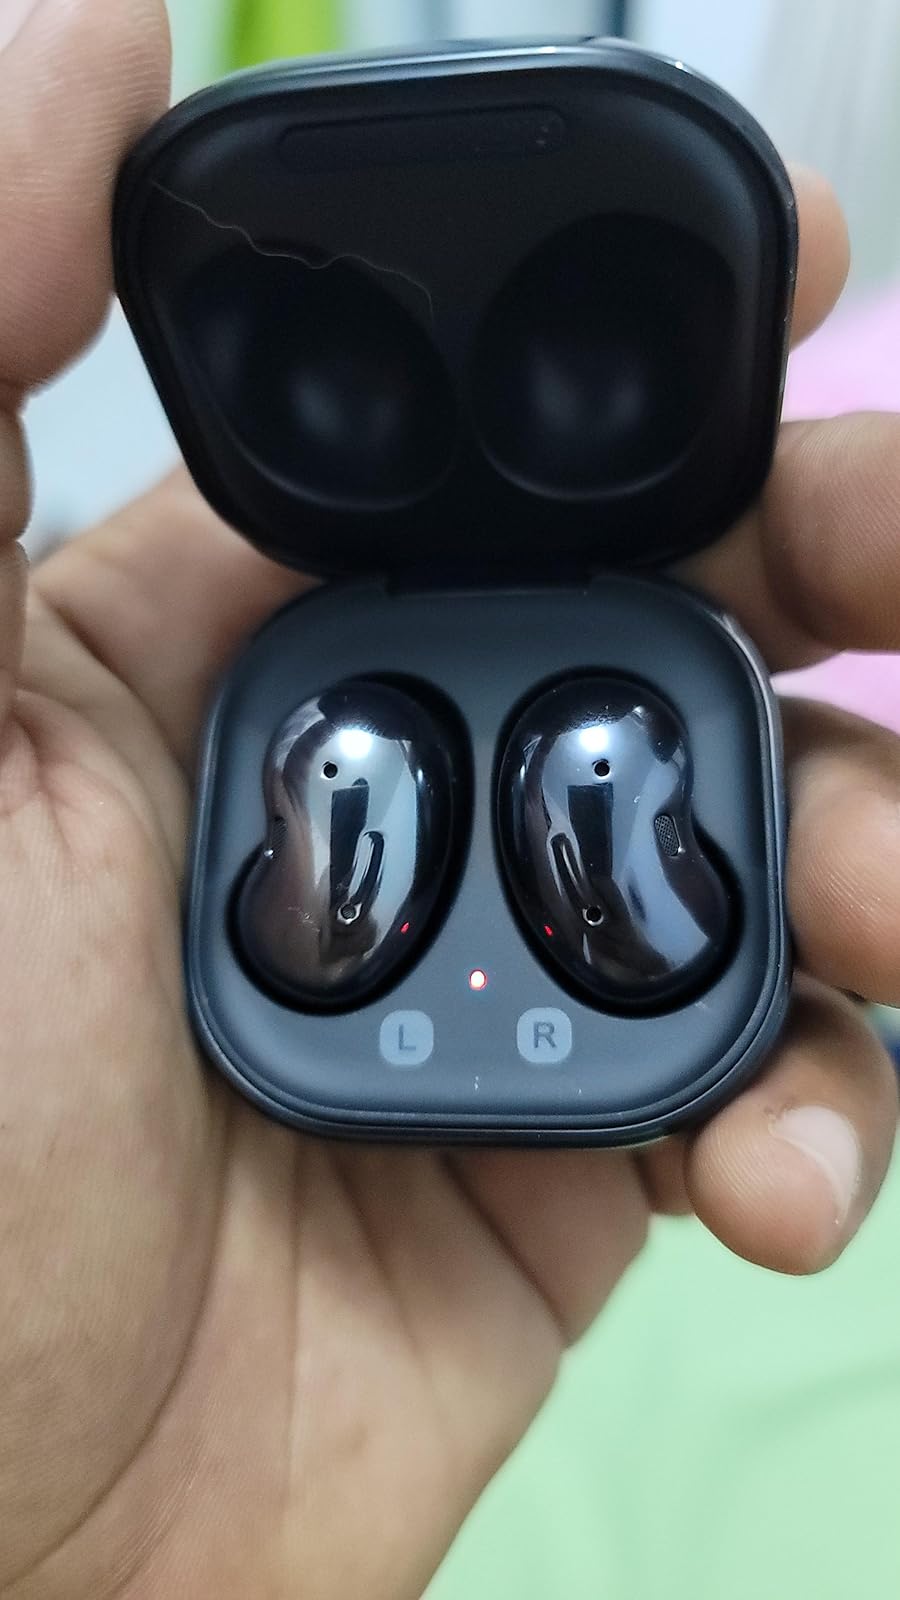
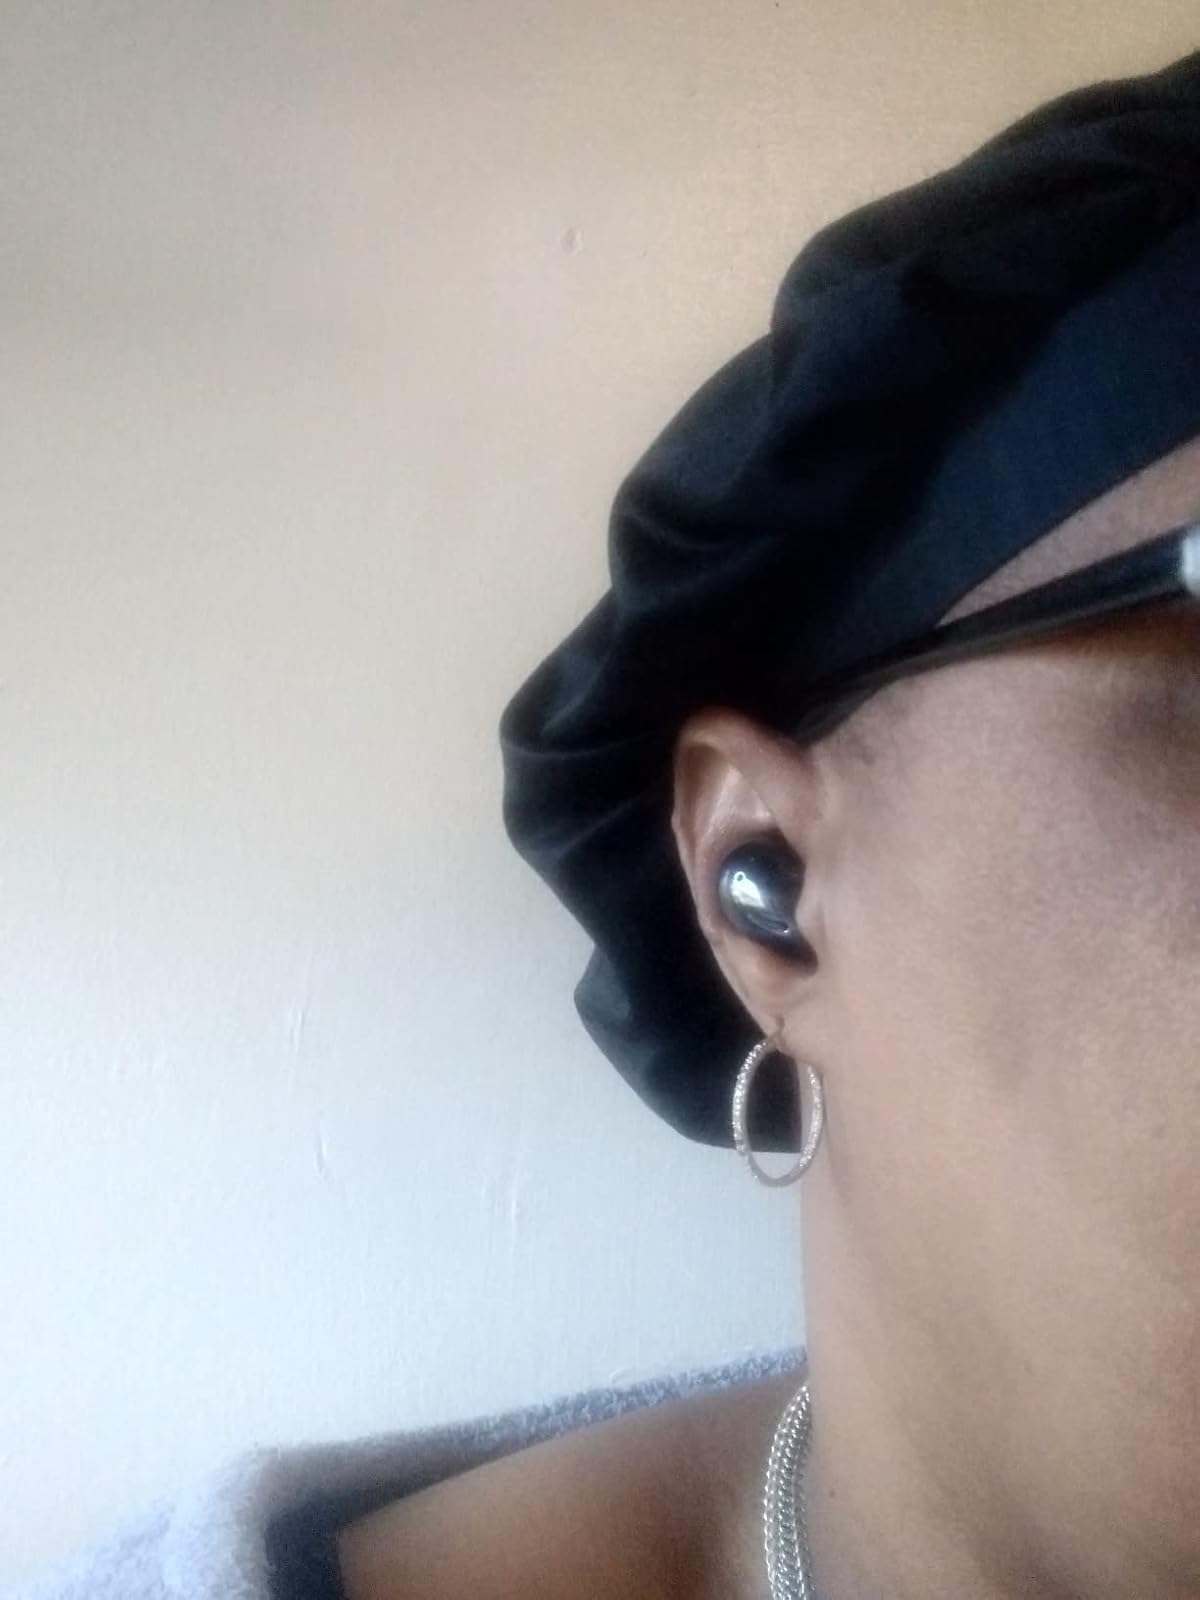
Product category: earbuds
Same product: yes